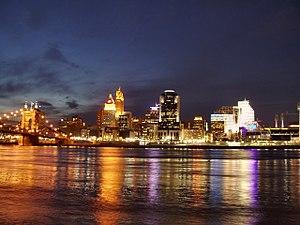
L'Ohio est l'un des principaux affluents du Mississippi; il coule dans la partie est des États-Unis. Il a une importance capitale dans l'histoire des États-Unis, que ce soit pour les tribus amérindiennes ou les colons européens. La rivière a constitué une voie de transport privilégiée lors de la Conquête de l'Ouest. En effet, elle traverse pas moins de six États, et son bassin hydrographique s'étend sur quatorze États, comprenant la plupart des États du sud-est du pays. Son affluent principal est le Tennessee. Au XVIIIᵉ siècle, l'Ohio constituait la frontière méridionale des États du Nord, marquant de facto la limite entre les États pratiquant l'esclavage et ceux l'ayant aboli.